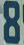
Number: 8